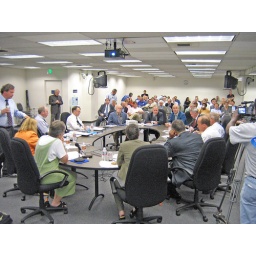
A view of the entire board of directors table with the audience in the background and Seattle Channel television cameraman.